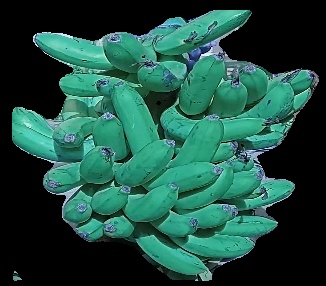
Variety: pachbale
Grade: grade3